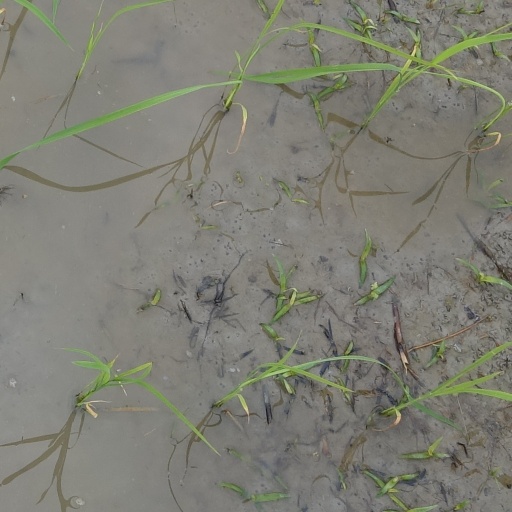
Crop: rice